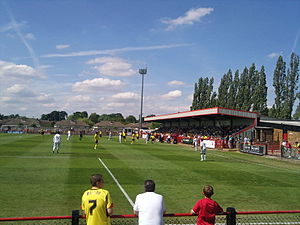
Meadow Park (Borehamwood)
Meadow Park er et stadion i Borehamwood, Hertfordshire, England. Det er hjemmebane for det engelske kvindefodboldhold Arsenal W.F.C., Boreham Wood F.C. og Arsenal F.C.s reservehold.